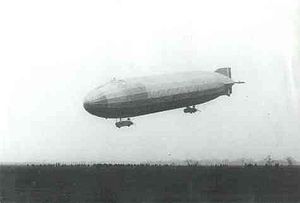
Luftskib L 17
L 17 ved landing
L 17 ved landing
Luftskib L 17 var en P-klasse zeppeliner, som blev bygget af Luftschiffbau Zeppelin i Friedrichshafen til den tyske Kaiserliche Marine og foretog sin første flyvning 20. oktober 1915. L 17 var først stationeret i Nordholz og fra 17. august 1916 på luftskibsbasen i Tønder. Den 28. december 1916 gik L 24 i brand under indbugsering i Tønders Toska-dobbelthal og ilden spredte sig til L 17 inde i hallen, så begge luftskibe udbrændte.